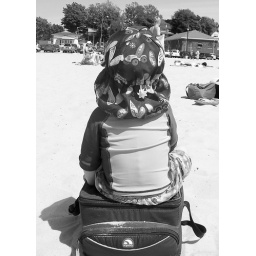
He was more intersted in the cars driving by than the water